Webber Park Library

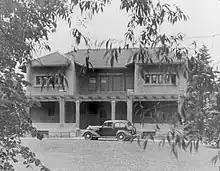
Camden Branch Library was housed in the John D. Webber Memorial Fieldhouse from 1910 to 1954. It was renamed Webber Park Library in 1954 and razed for a new library building in 1979.

The Webber Park field house was built in 1910 and the newly created Camden Branch of Minneapolis Public Library was housed in the second floor. The Camden Library was part of a larger park project spearheaded by Charles C. and Mary Webber, who donated the funds for the library in memory of their son John Deere Webber, the great-grandson of tractor and farm implement magnet John Deere. The park was named Camden Park from when it was first planned in 1908 until 1939 when it was renamed after the Webbers. This library was created in the effort by library director Gratia Countryman to have libraries created throughout the city of Minneapolis. By the 1930s the population of the Camden community had grown to the point that more space was needed.